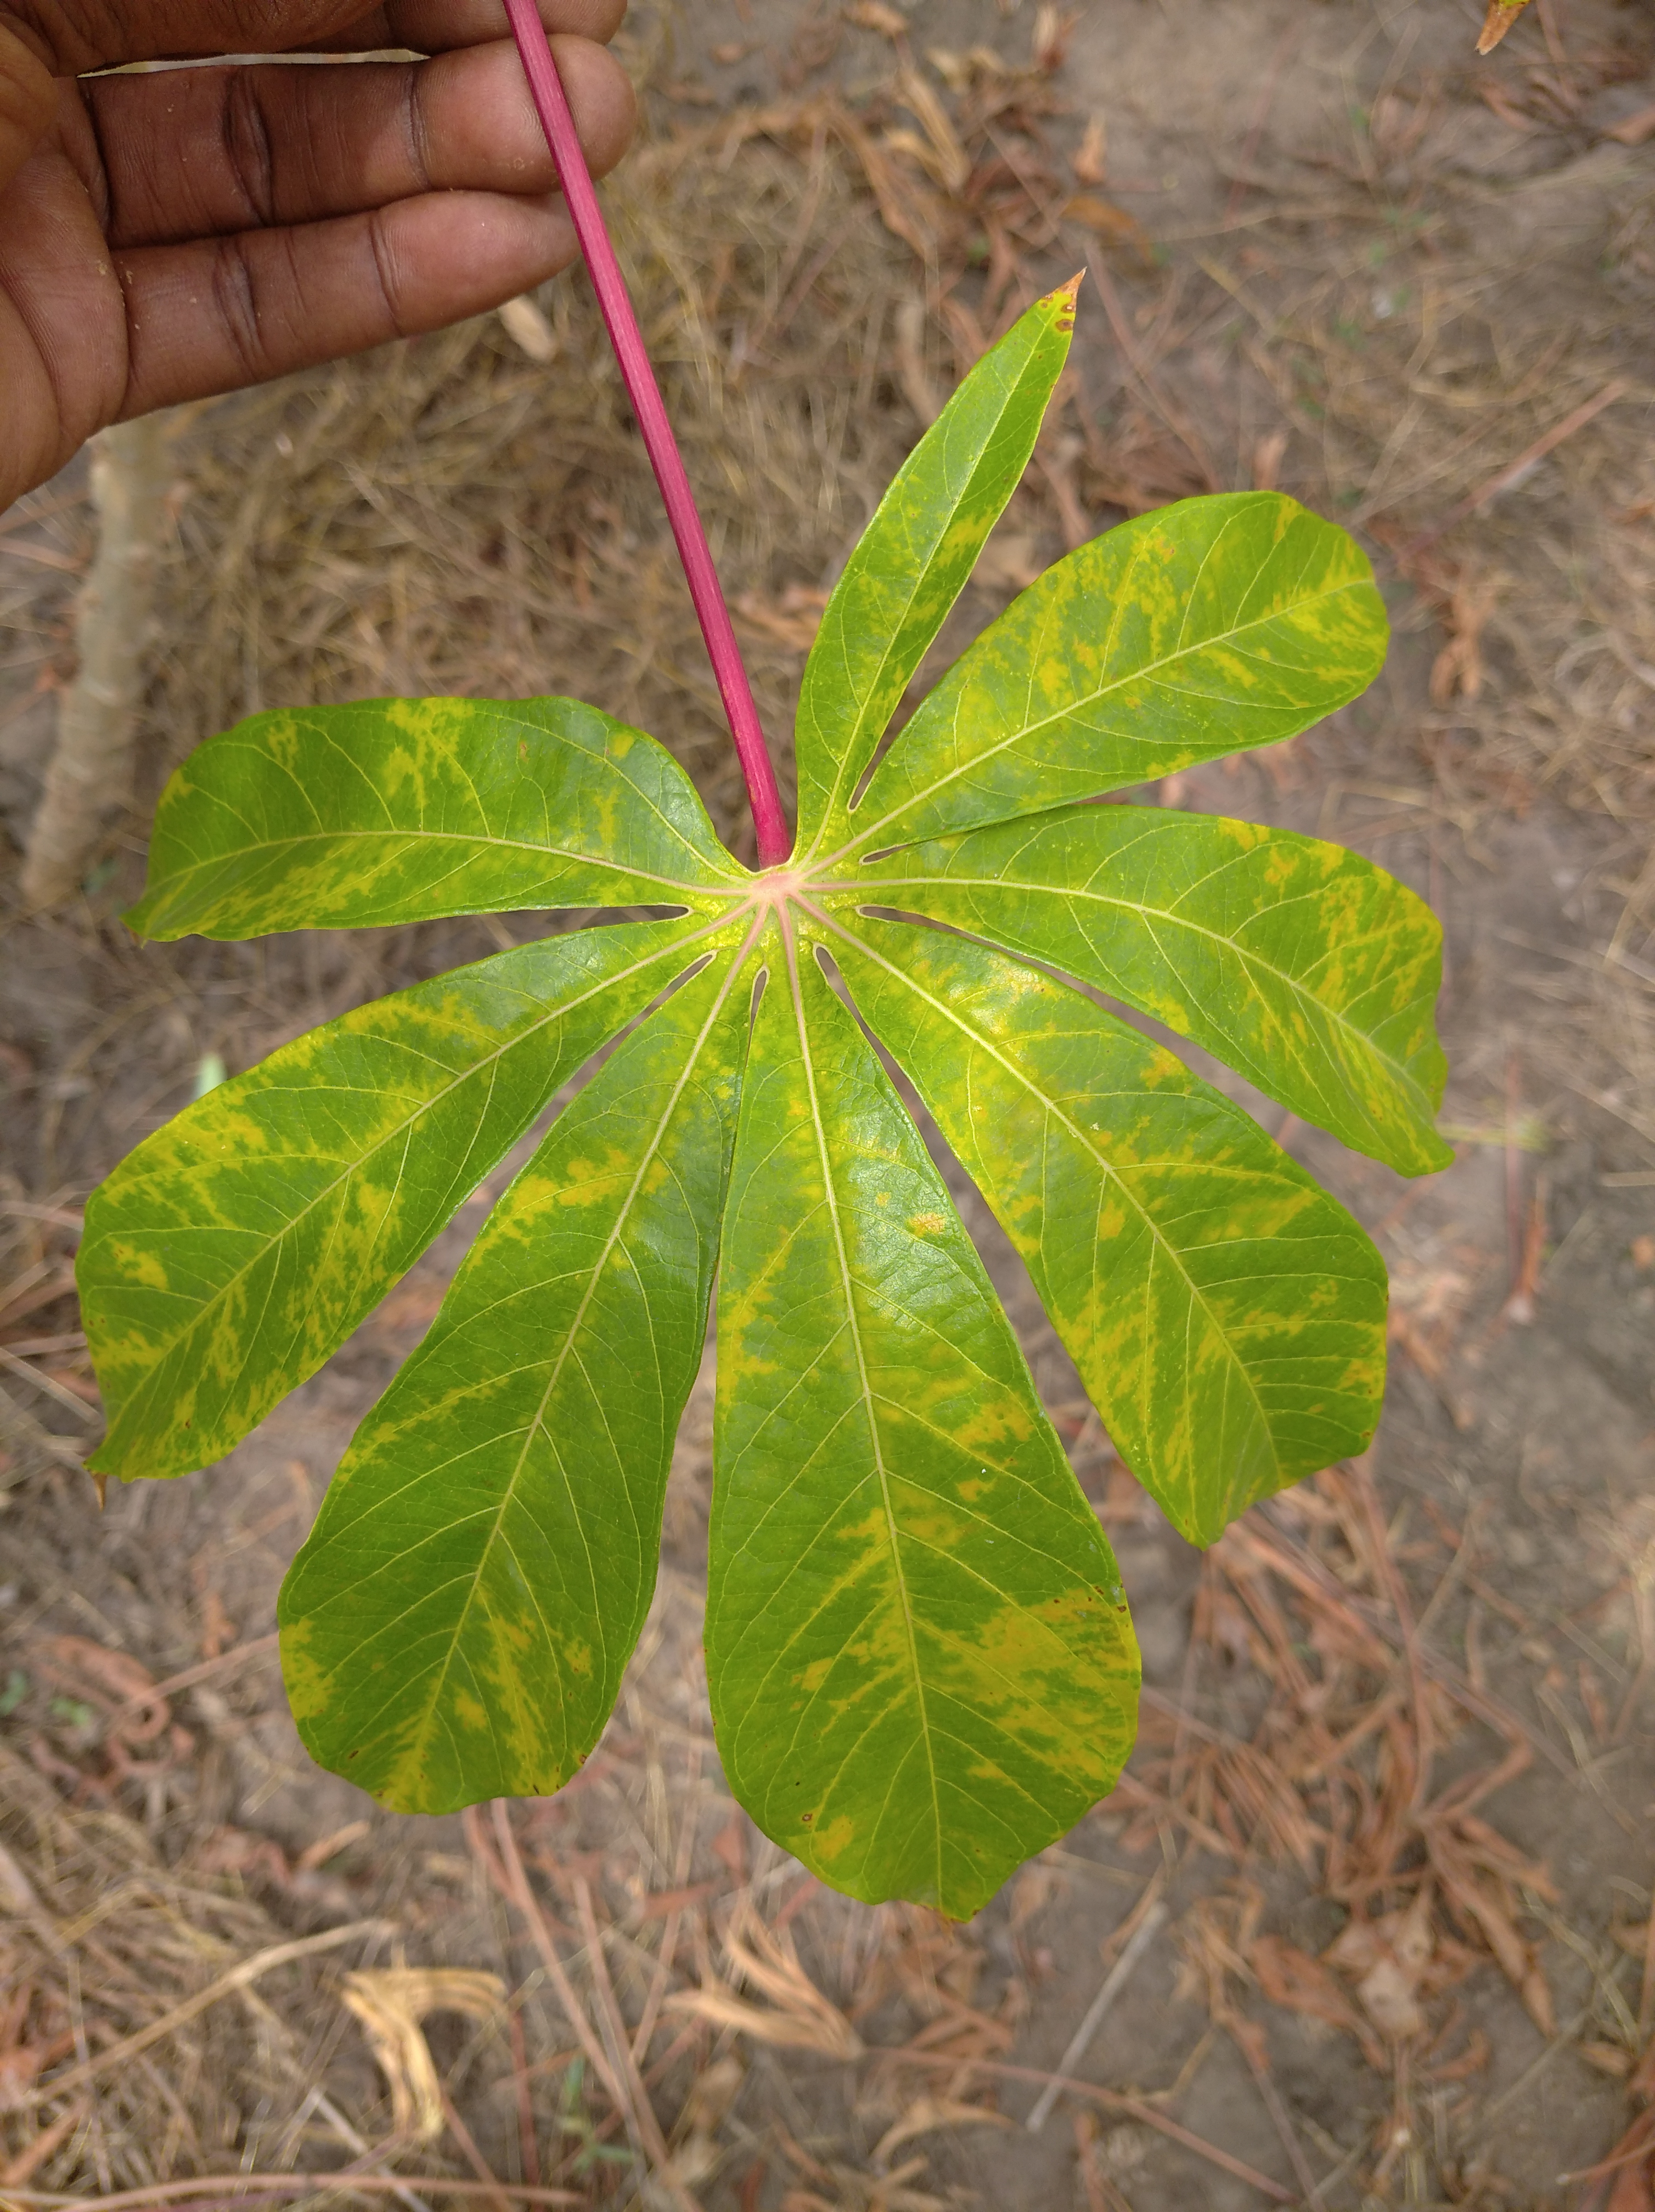
Label: cassava brown streak disease (cbsd)